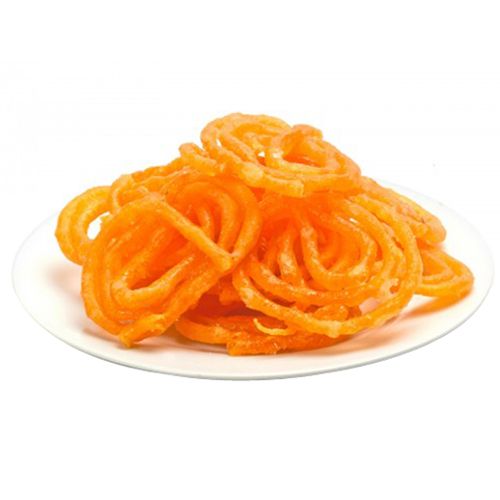
Dish: jalebi